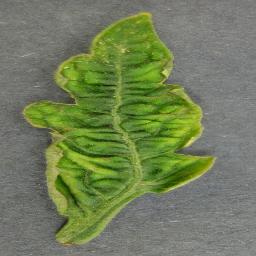
Label: Tomato___Tomato_Yellow_Leaf_Curl_Virus